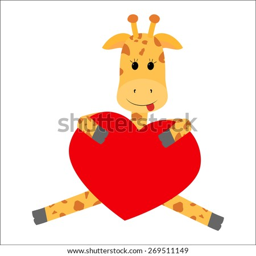
giraffe holding a heart on a white background